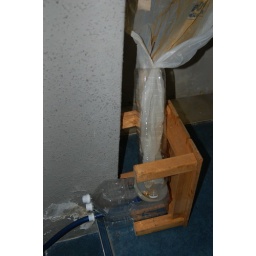
is a mixed-use residential and office tower designed by architect Kisho Kurokawa and located in Shimbashi, Tokyo, Japan.